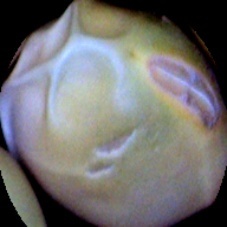
Label: Immature